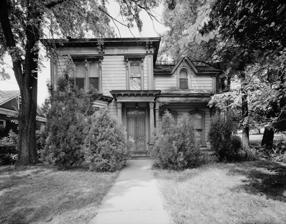
Building: Frederick A.E. Meyer House
Country: United States of America
Year built: 1873
Historic house in Salt Lake City, Utah, U.S. United States historic place Frederick A. E. Meyer House U.S. National Register of Historic Places Show map of Utah Show map of the United States Location 929 East 200 South, Salt Lake City, Utah Coordinates 40°45′55″N 111°51′49″W / 40.76528°N 111.86361°W / 40.76528; -111.86361 Area less than one acre Built 1873 Architect Dean; Anderson, H. H. Architectural style Italianate NRHP reference No. 83003174 Added to NRHP July 7, 1983 The Frederick A. E. Meyer House is a historic house located at 929 East 200 South in Salt Lake City, Utah . Description and history It is an Italianate style house that was built in 1873. Its NRHP nomination in 1983 asserted that the house was "one of the best examples of the Italianate architectural style in Utah architecture, and... the best example of the two story box type." It is one of only two wood-frame examples of the type in Salt Lake City, the other being the NRHP-listed Jonathan C. and Eliza K. Royle House . It is listed on the National Register of Historic Places , listed as of July 7, 1983. References